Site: brandenburg
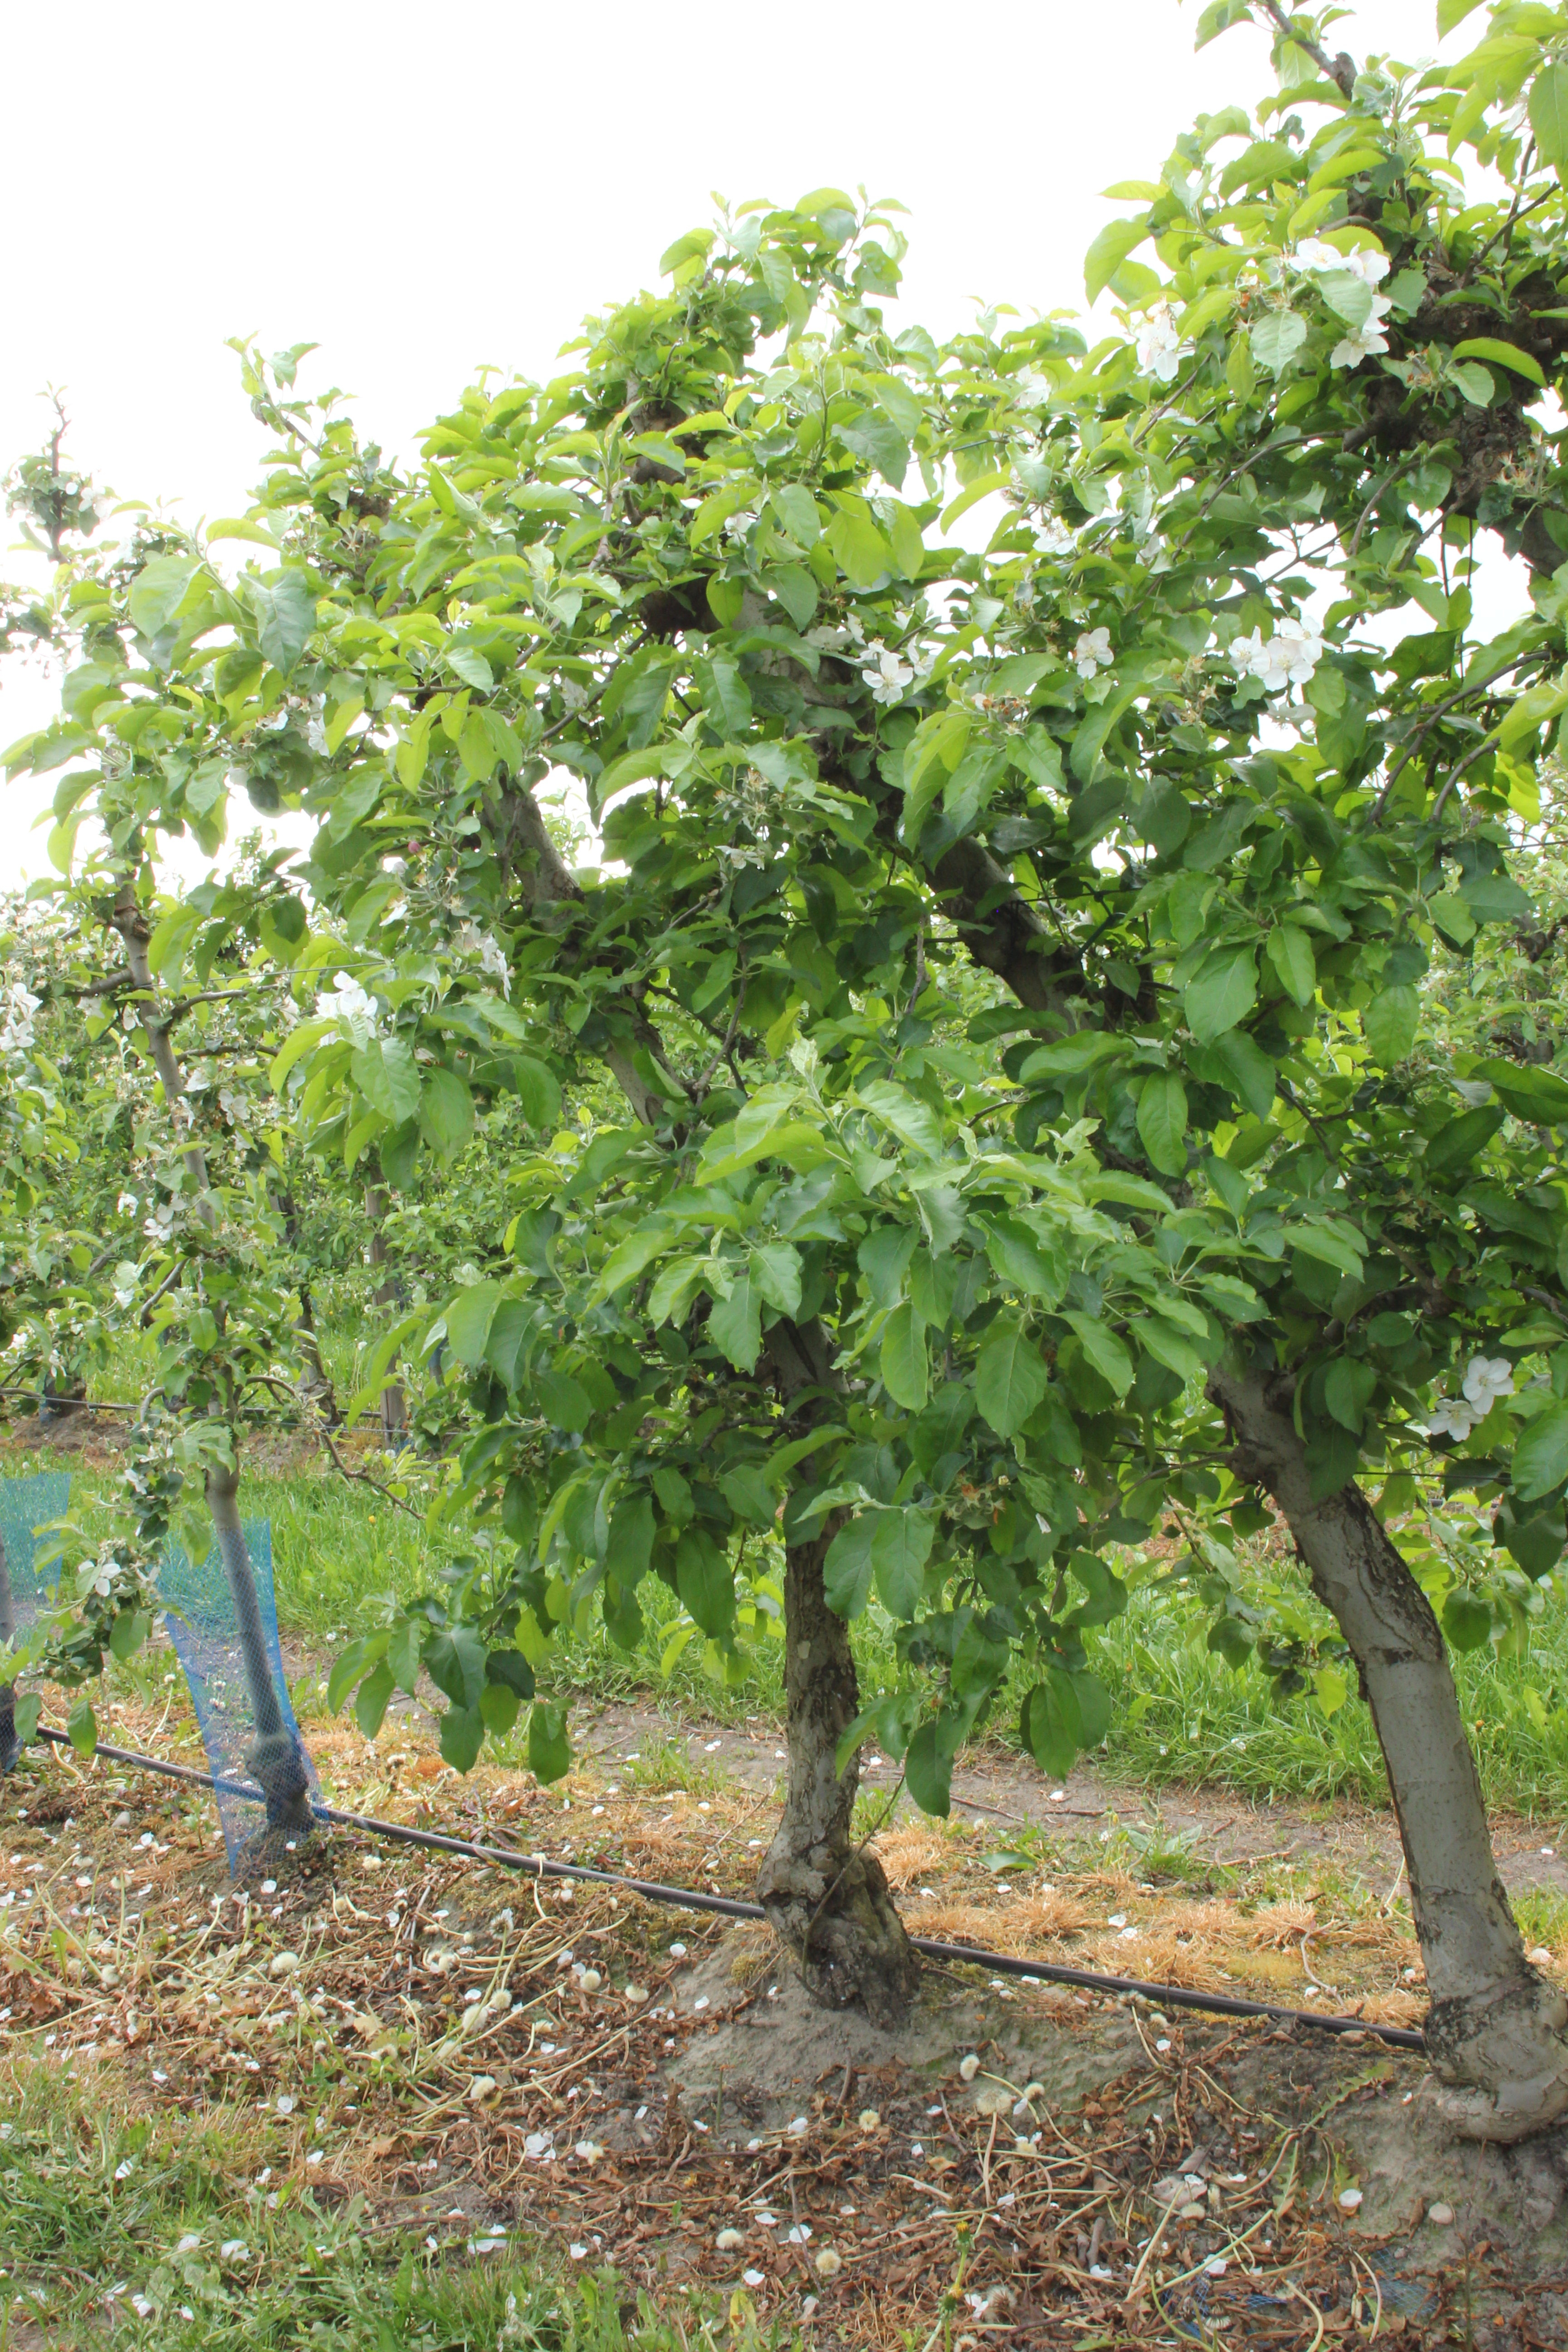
Growth stage (BBCH 67): Flowering